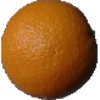
Label: Orange 1